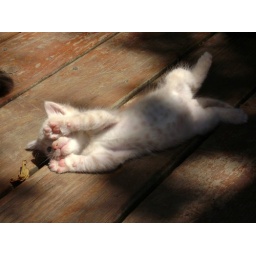
caught this shot of this 6 week old kitten playing in the shadows on the deck from the tree above.